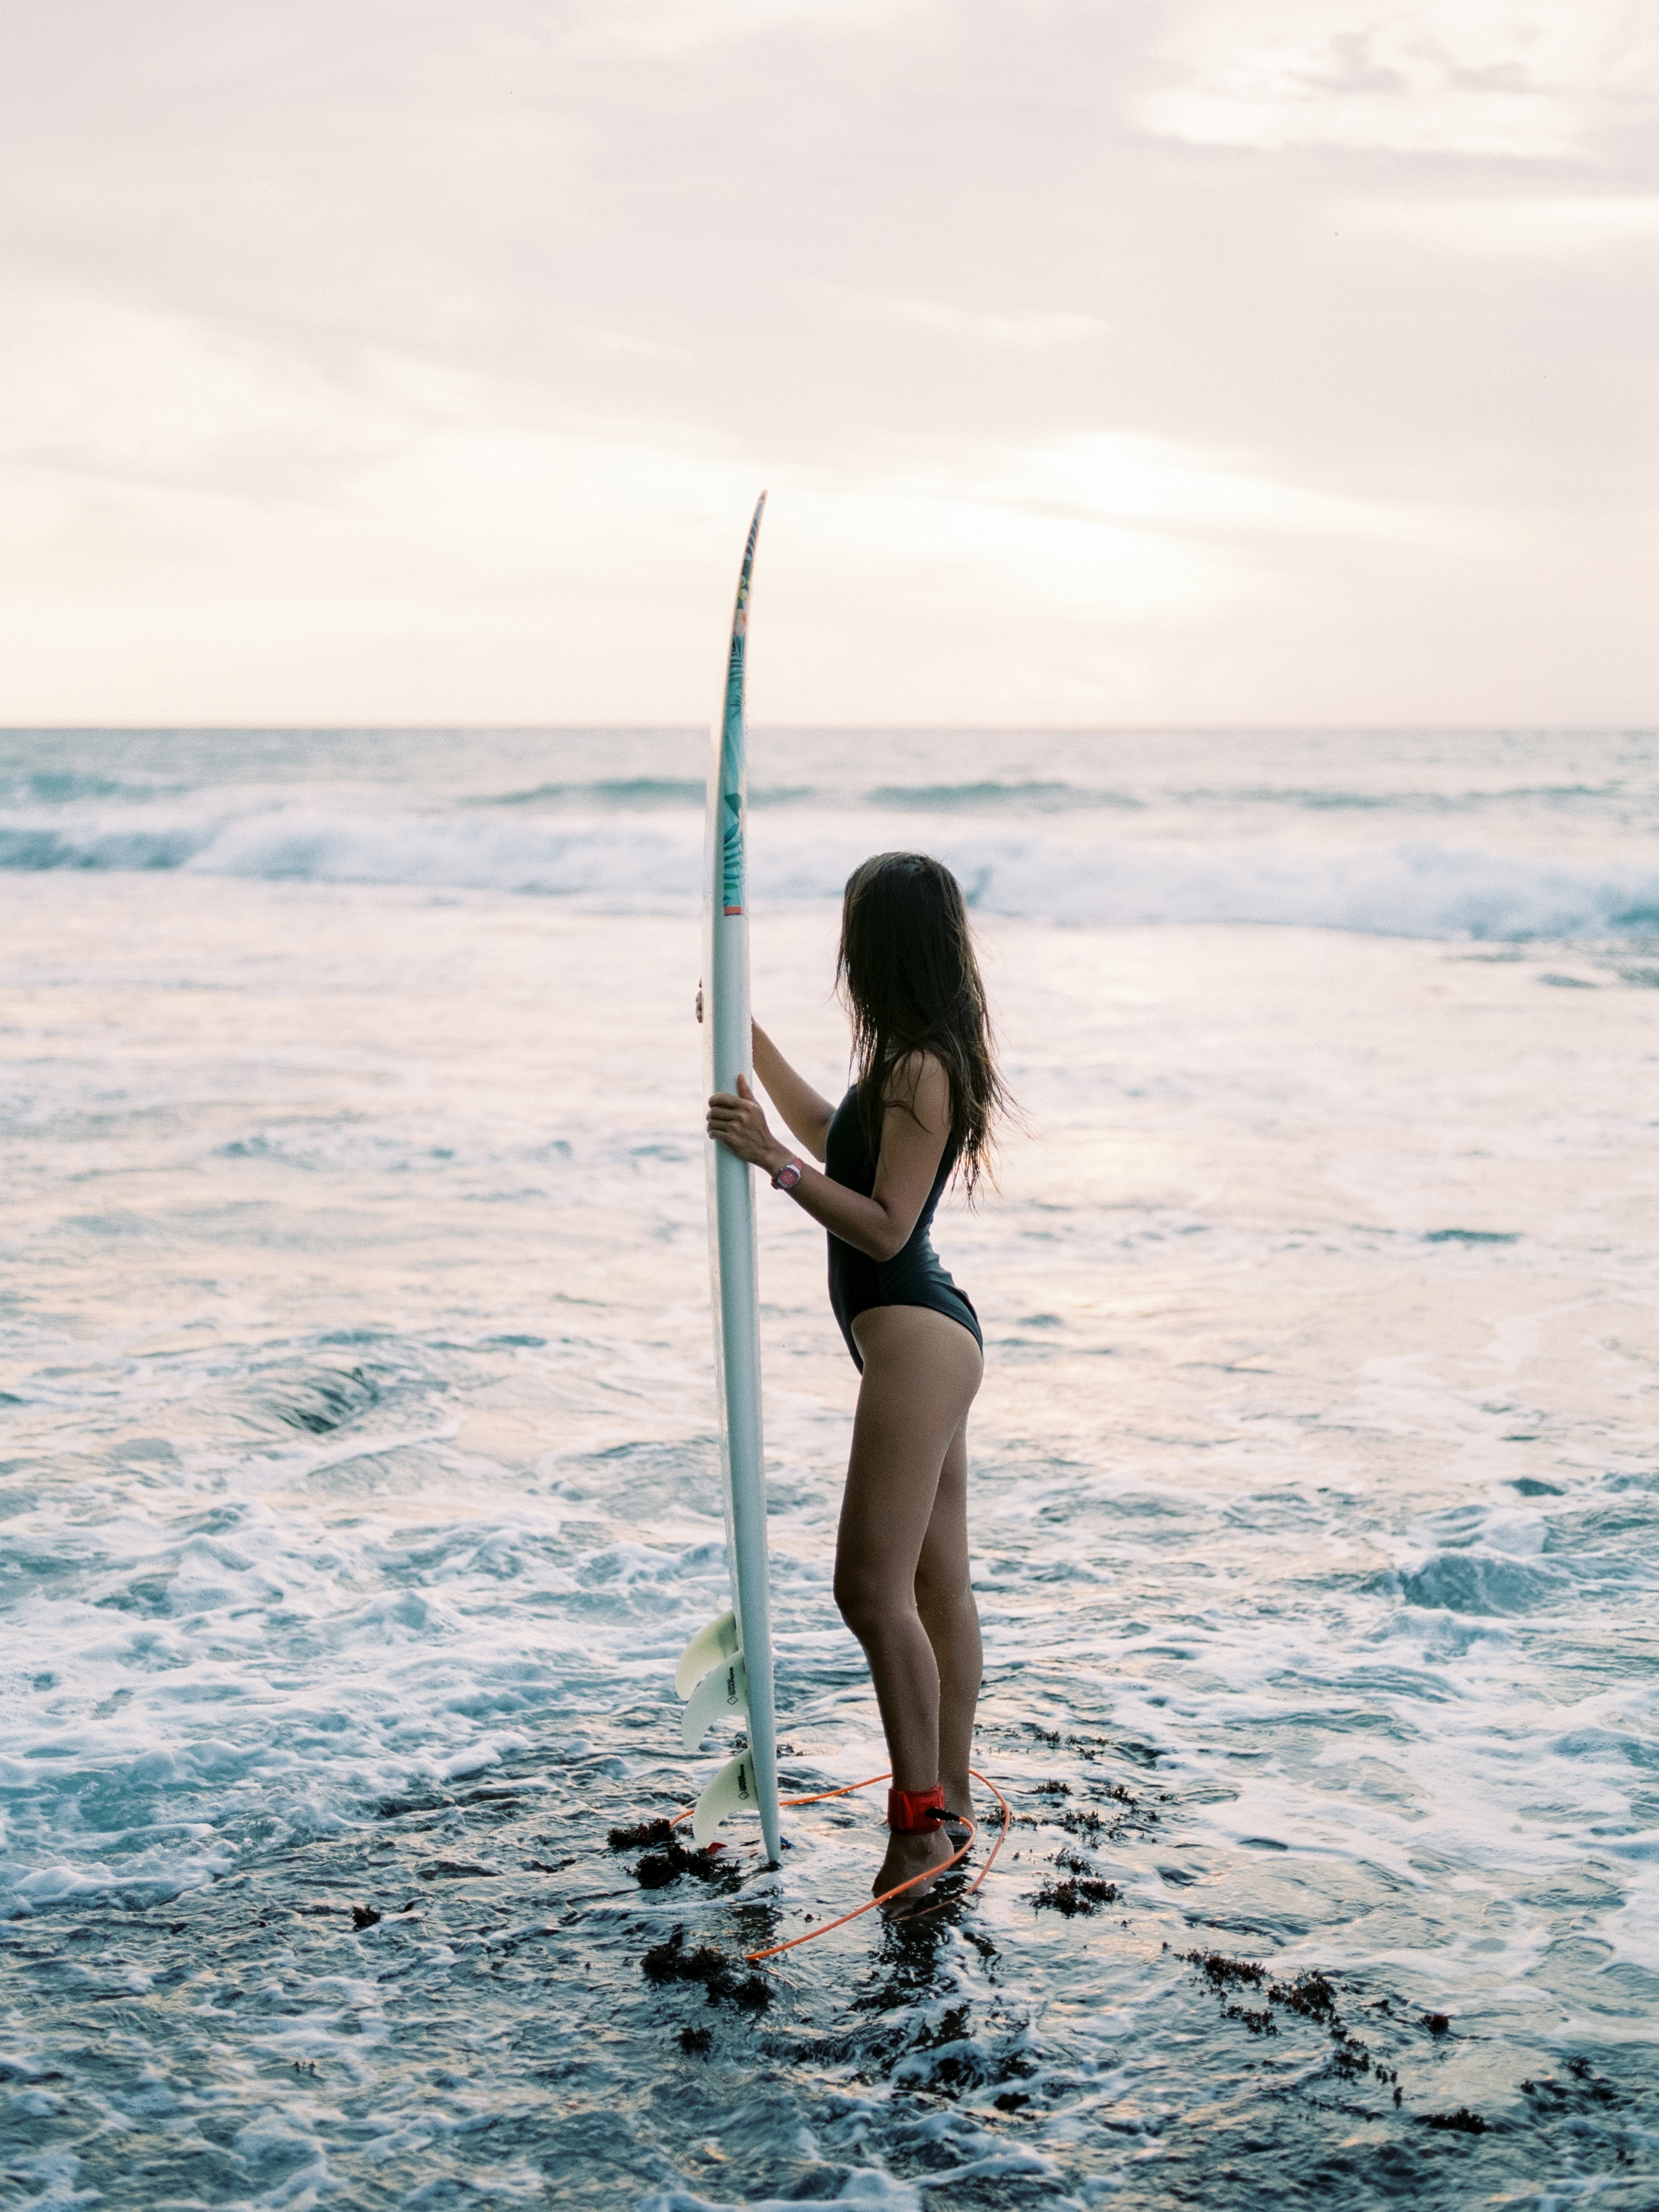
woman, swimming, water, cloud, sky, People in nature, flash photography, happy, surfboard, waist, People on beach, swimwear, beach, Surfing Equipment, boats and boating equipment and supplies, horizon, wind wave, lake, thigh, knee, recreation, elbow, leisure, fun, balance, shore, sand, human leg, physical fitness, coast, landscape, wind, reflection, sunset, ocean, wave, surface water sports, boardsport, backlighting, evening, rock, barefoot, oar, stand up paddle surfing, vacation, tide, water sport, photo shoot, sea, bikini, silhouette